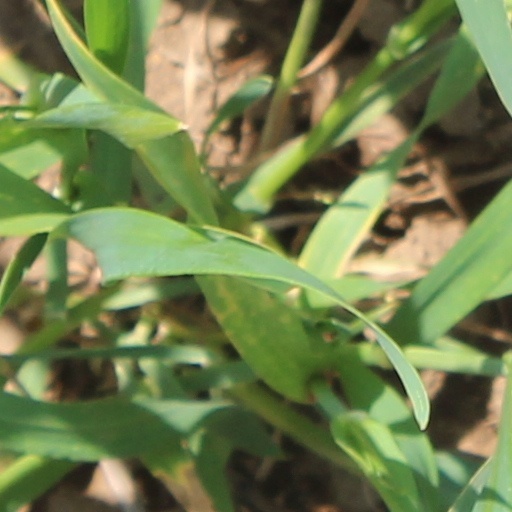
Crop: wheat